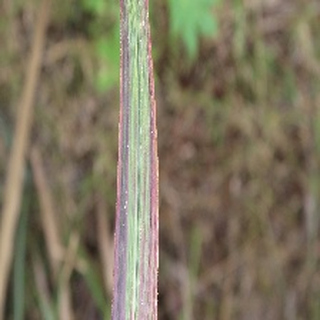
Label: sugarcane_bacterial_blight